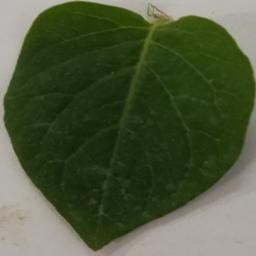
Label: Potato___Healthy